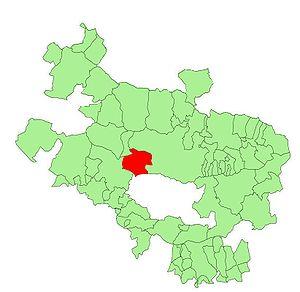
Iruña Oka en basque ou Iruña de Oca en espagnol est une commune d'Alava, dans la Communauté autonome basque en Espagne.